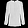
Label: Shirt